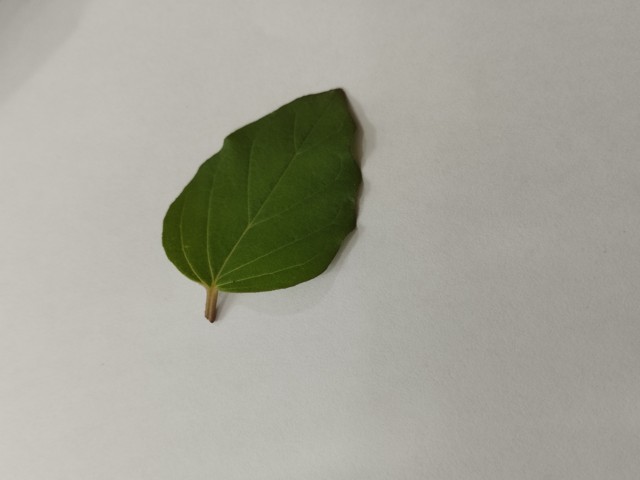
Plant: punarnava